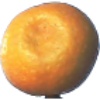
Label: kumquats